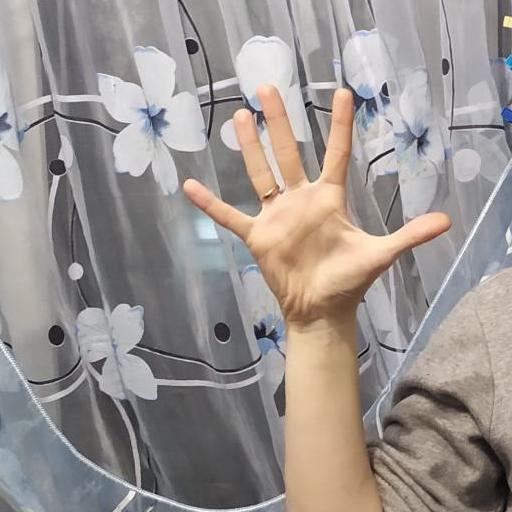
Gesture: palm